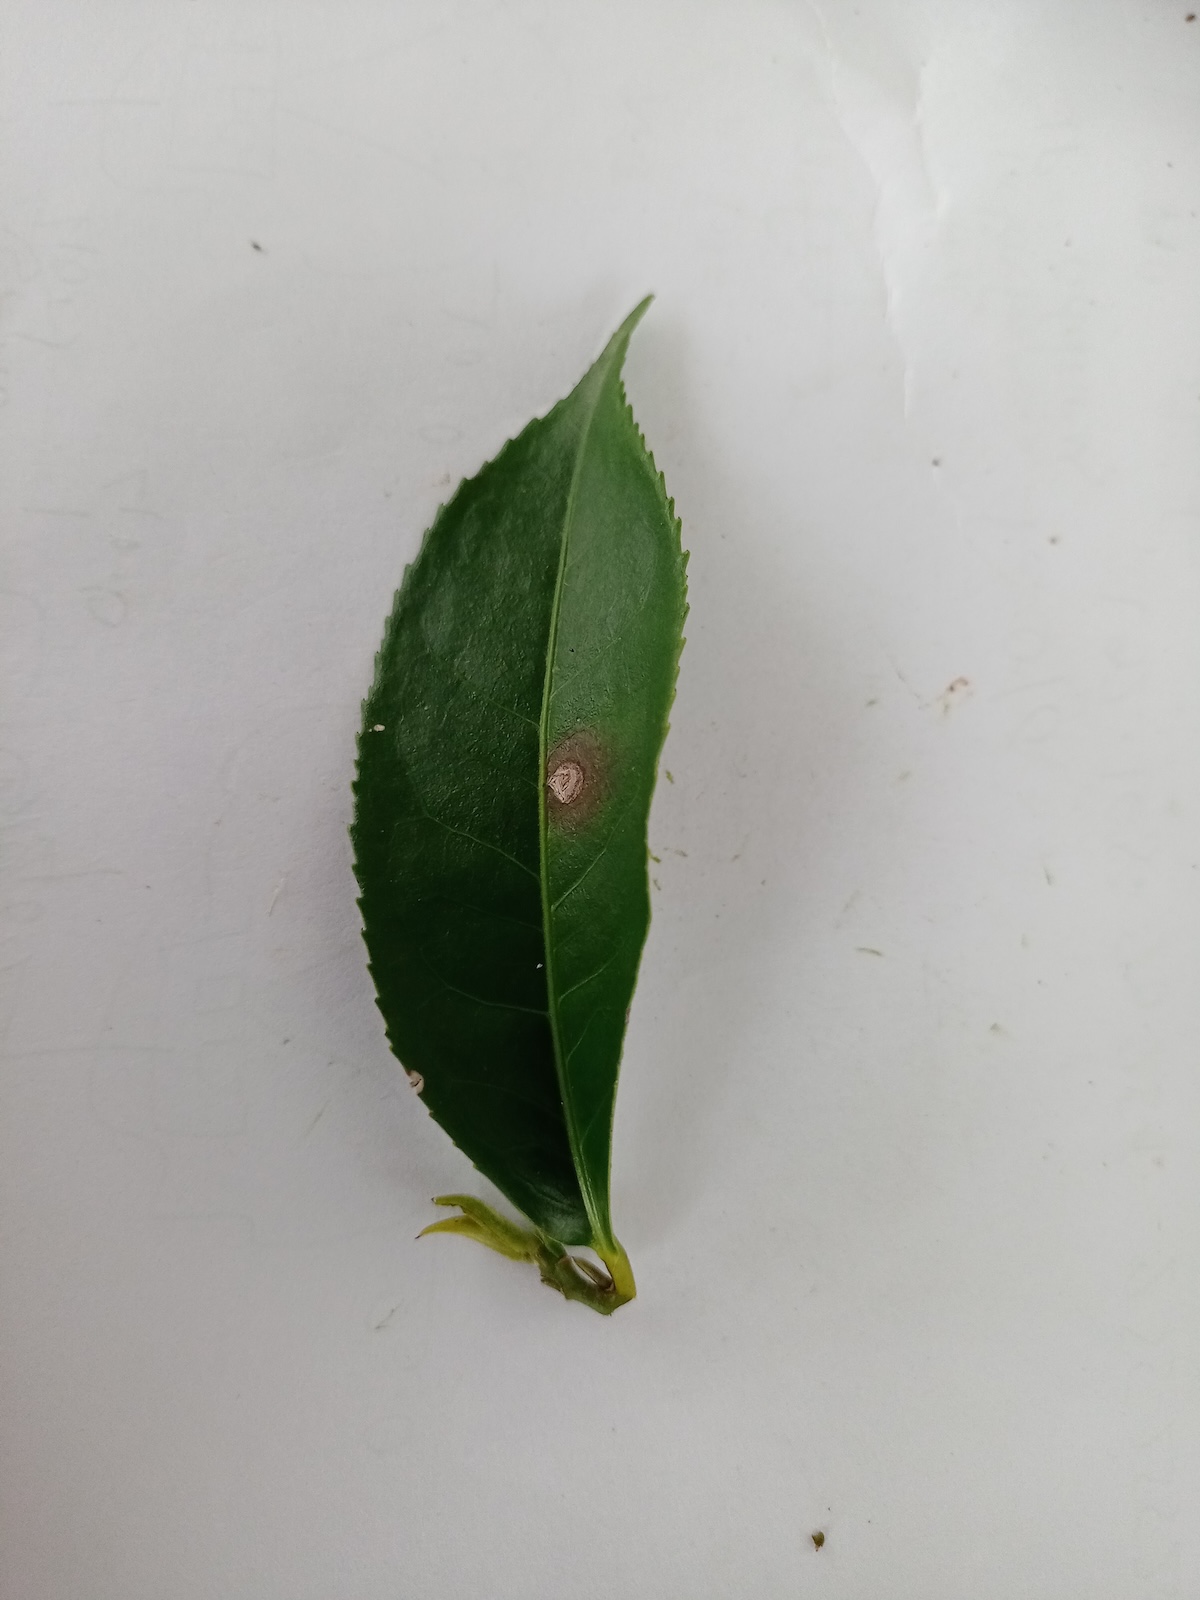
Label: Gray Blight